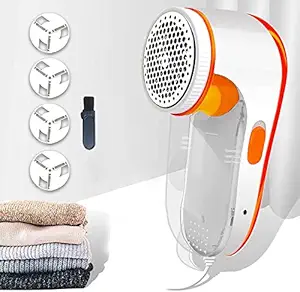
R B Nova Lint/Fabric Shaver for Cloths
Category: Home&Kitchen
Price: 398 (list price: 1999)
Rating: 4.1 (257 ratings)
About this product: Quick and efficient Switch to turn it on and gently run the shaving head over the surface of the clothes.|Corded The lint remover runs on an inbuilt battery and has a corded wire. Battery operated lint removers run out of power after a few times of use but you save hundreds on batteries with this corded lint remover.|Dual protection The adjustable height spacer protects your garments from being cut or snagged or caught. It also protects and reinforces your hands from accidentally touching the shaver foil. A cleaning brush is included in the pack to help you easily clean your appliance after use.|Smart design With large shaving head, detachable lint catcher and comfort grip handle. Slide downward to release the lint catcher gently to remove and clean the collected lint. The comfort grip handle allows the lint remover to fit comfortably in your hand, giving you a good and control as you de-fuzz your garments|Easily remove fabric fluff, fuzz, bobbles, pills, burr or roye from all types of garments and fabrics